Midnight parrotfish

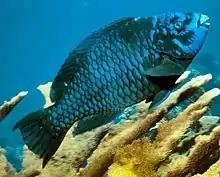
In Florida

The midnight parrotfish has a deep blue body with light blue patches along its sides and head. The exact location of light blue patches differs between each fish, but all midnight parrotfish have a light blue patch on the underside of the beak.